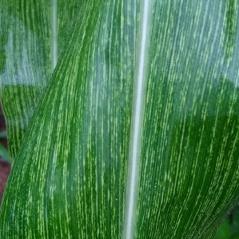
Crop: Maize
Condition: stripe-d